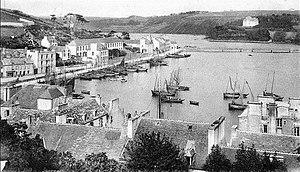
Audierne
Audierne [odjɛʁn] est une commune française située dans le département du Finistère en région Bretagne.
Audierne [odjɛʁn] est une ancienne commune française, située dans le département du Finistère en région Bretagne.